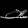
Label: Sandal